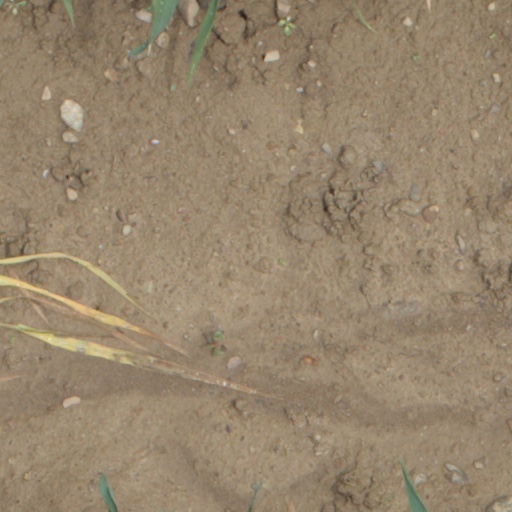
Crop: wheat